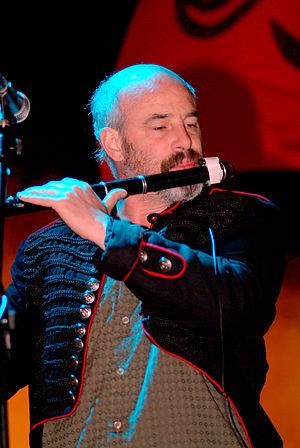
Kíla est un groupe de musique celtique. Il tire son originalité des différentes et nombreuses influences musicales en créant un style tribal et original de la musique irlandaise.